Arkansas Razorbacks men's basketball

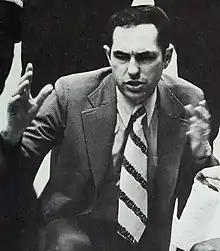
Head basketball coach, Eddie Sutton, instructs his team during a game.

After coaching at Creighton for five mostly unremarkable seasons that culminated in an NCAA Tournament bid and a first round victory, Eddie Sutton found himself on Frank Broyles's radar, as the longtime head football coach and new athletic director wanted to invest in the basketball program to get it out of the depths of the Waller and Van Eman years.